David Lloyd George

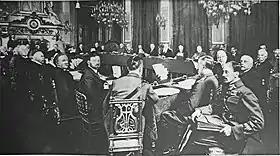
Lloyd George, Edward Grey, Herbert Kitchener, Nikola Pašić, Antonio Salandra, Alexander Izvolsky, Aristide Briand, and Joseph Joffre at a conference of the Allied Powers on 27–28 March 1916 in Paris

Lloyd George was not at all satisfied with the progress of the war. He wanted to "knock away the props", by attacking Germany's allies—from early in 1915 he argued for the sending of British troops to the Balkans to assist Serbia and bring Greece and other Balkan countries onto the side of the Allies (this was eventually done—the Salonika expedition—although not on the scale that Lloyd George had wanted, and mountain ranges made his suggestions of grand Balkan offensives impractical); in 1916, he wanted to send machine guns to Romania (insufficient amounts were available for this to be feasible). These suggestions began a period of poor relations with the Chief of the Imperial General Staff, General William Robertson, who was "brusque to the point of rudeness" and "barely concealed his contempt for Lloyd George's military opinions", to which he was in the habit of retorting "I've 'eard different".